Juuse Saros

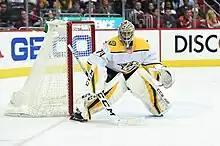
Saros with the Predators in 2018.

Leading up to the 2017–18 season, Saros was listed as a Rookie To Watch by NHL.com. He was expected to continue serving as backup for Rinne and play around 25–30 games. Saros started in net three times in October but all ended with poor results. He earned his first win of the season on 4 November against the Los Angeles Kings but was reassigned to the Admirals on 16 November. Saros appeared in two games for Milwaukee during the reassignment, losing both games, before he rejoined the Predators on 20 November. He made one more start in November, with the Predators losing in overtime, before rejoining the Admirals. Saros appeared in two more games for the Admirals before rejoining the Predators on 3 December. Upon returning to the lineup, Saros recorded a career-best 43 saves in a 5–2 win over the Dallas Stars on 5 December. After another assignment to the Admirals, Saros beat his career-high by setting a franchise record for the most saves in a shutout on 14 December 2017. During the 4–0 win over the Edmonton Oilers, Saros recorded 46 saves to clinch the franchise record and lead the Predators to their 15th win in 19 games. By the end of the month, Saros had a record of 3–0–1 by allowing only five goals and stopping 169 of 174 shots against in five appearances. He also maintained a 1.54 goals-against average and a .956 save percentage over seven games. Saros ended 2017 with a shutout to help the Predators end their three-game losing streak and move into first place in the Central Division. During the Predators five-day bye week, Saros was assigned to the Admirals. He went 2–1–0 in a three-game stint with Milwaukee, stopping 94 of 97 shots against, before returning to the NHL. By mid-February, Saros had a 6–5–5 record, a .926 save percentage, and a 2.39 goals-against average. He earned praise from Predators' coach Peter Laviolette who stated that the team had confidence in him. By mid-March, Saros helped the Predators match their franchise record of 14 consecutive games with at least a point and clinch a playoff spot in the 2018 Stanley Cup playoffs. On 29 March, Saros made 39 saves to help the Predators set a new franchise point record with 111 points. Saors subsequently concluded the 2017–18 regular season with an 11–5–7 record, a 2.44 goals-against average, and .925 save percentage. He also finished the season ranked ninth among all NHL goaltenders in save percentage. Saros became the second Predators player to be named to the All-Rookie Team since Filip Forsberg in 2014–15. During the playoffs, Saros did not allow a goal in 65:11 before replacing Rinne in Game 7 of their Western Conference Second Round matchup against the Winnipeg Jets. After Rinne let in two goals, Saros allowed one goal in the second period and one in the third, making 14 saves in the 5–1.